List of highways in Victoria

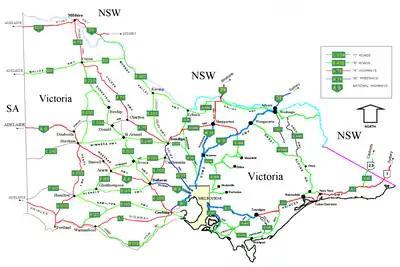
Victorian cities, towns, settlements and road network.

Victorian highway naming is straightforward. Most are generally named after the geographical regions and features, cities, towns and settlements along the way. Some are even more straightforward e.g. Western and Northern highways which radiate westwards and northwards from Melbourne. Notable exceptions include some interstate highways and some metropolitan highways.